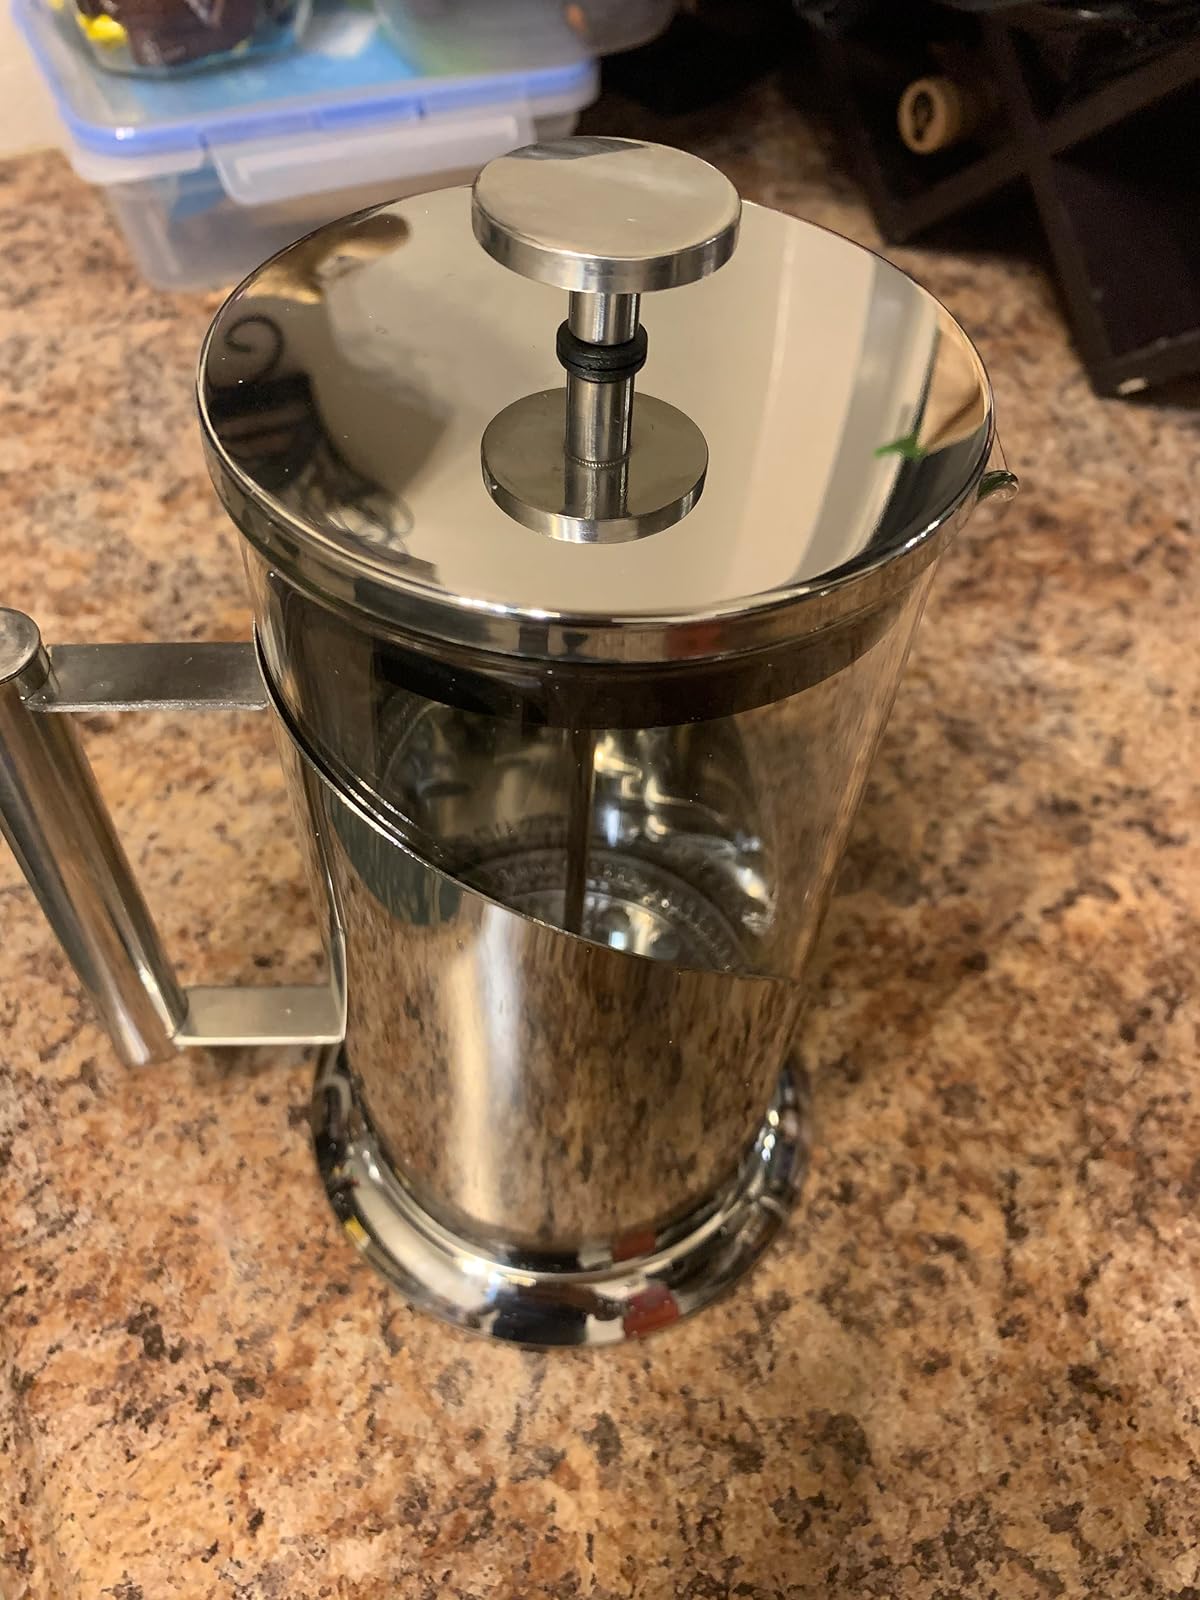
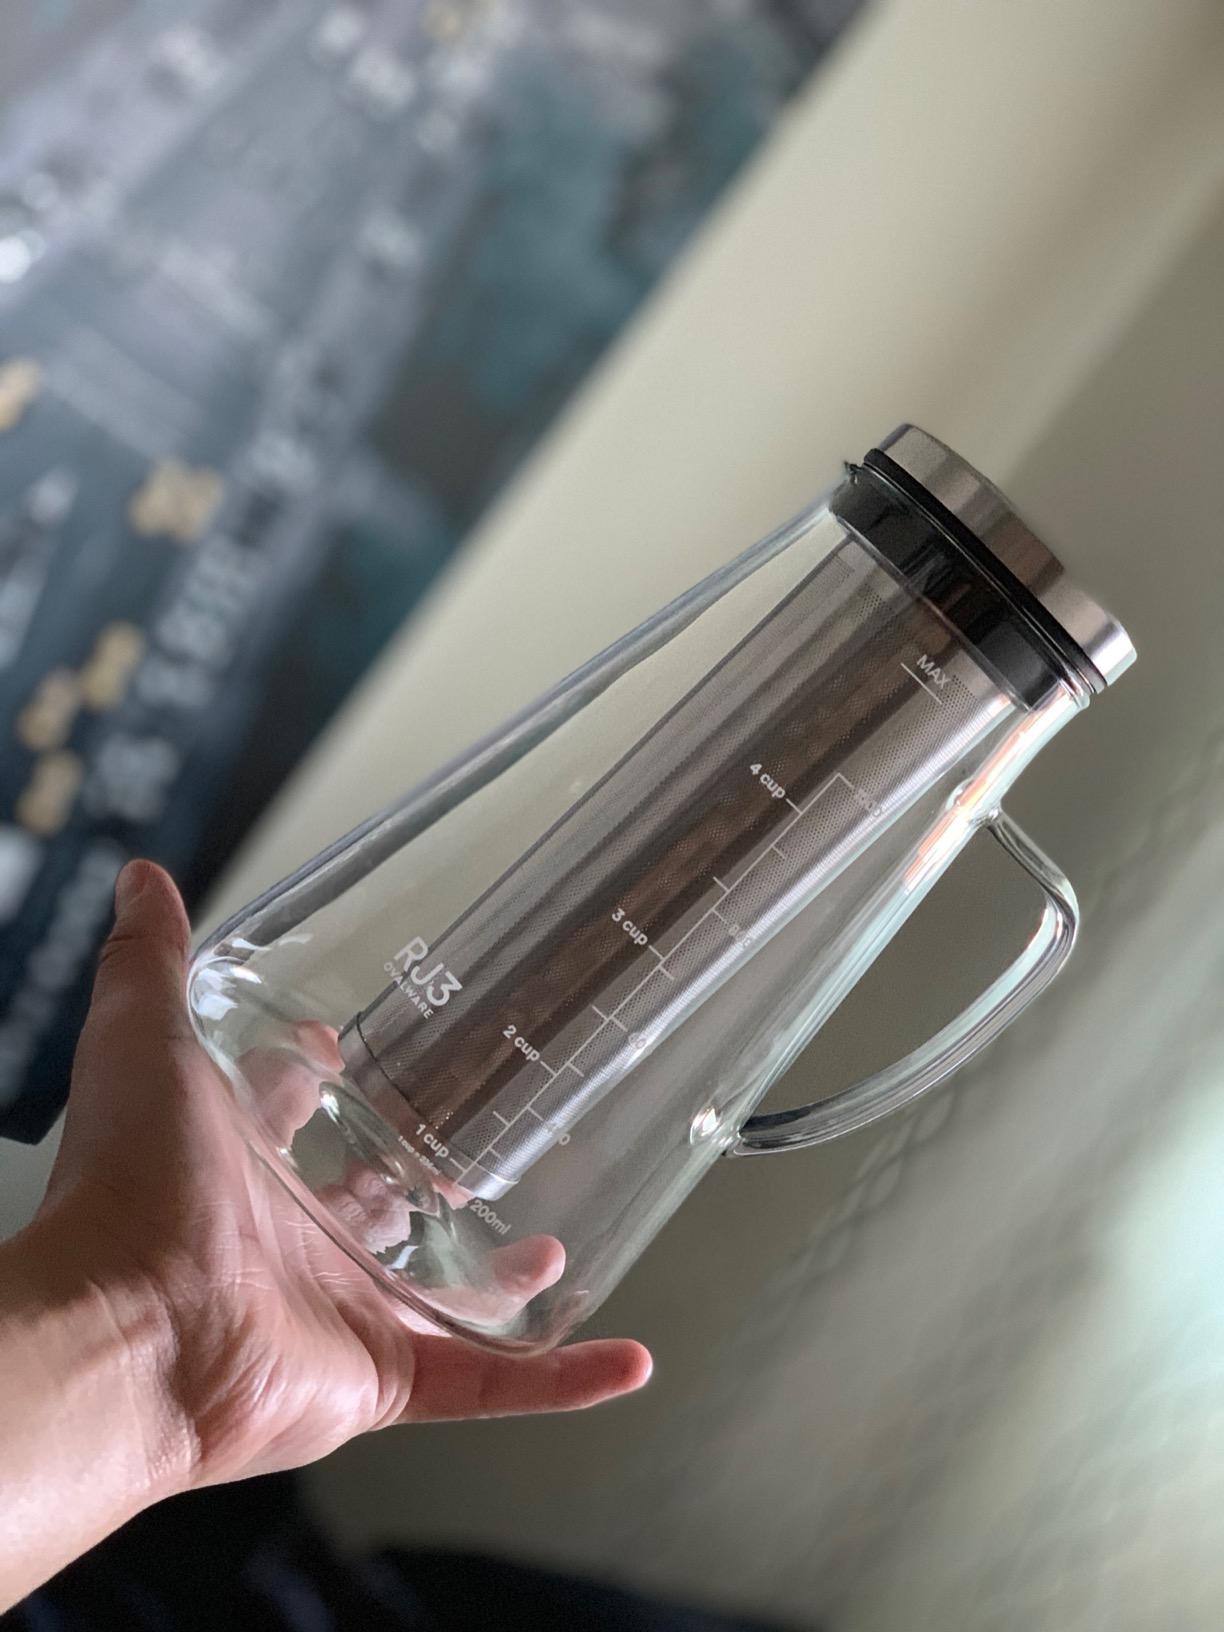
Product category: items_tea
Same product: no